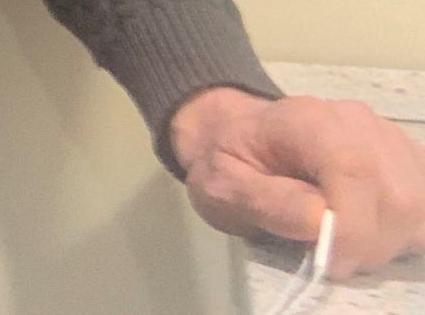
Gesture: no_gesture